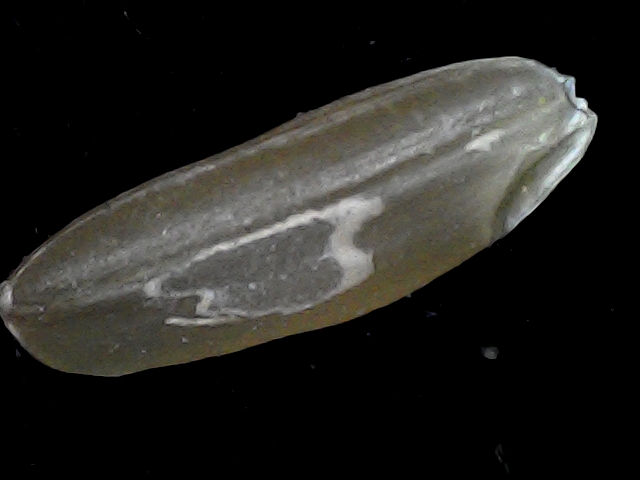
Rice variety: BR23